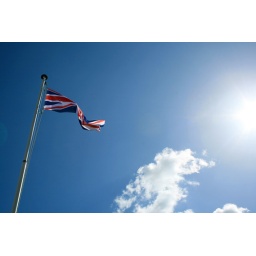
a union jack flag against a blue sky